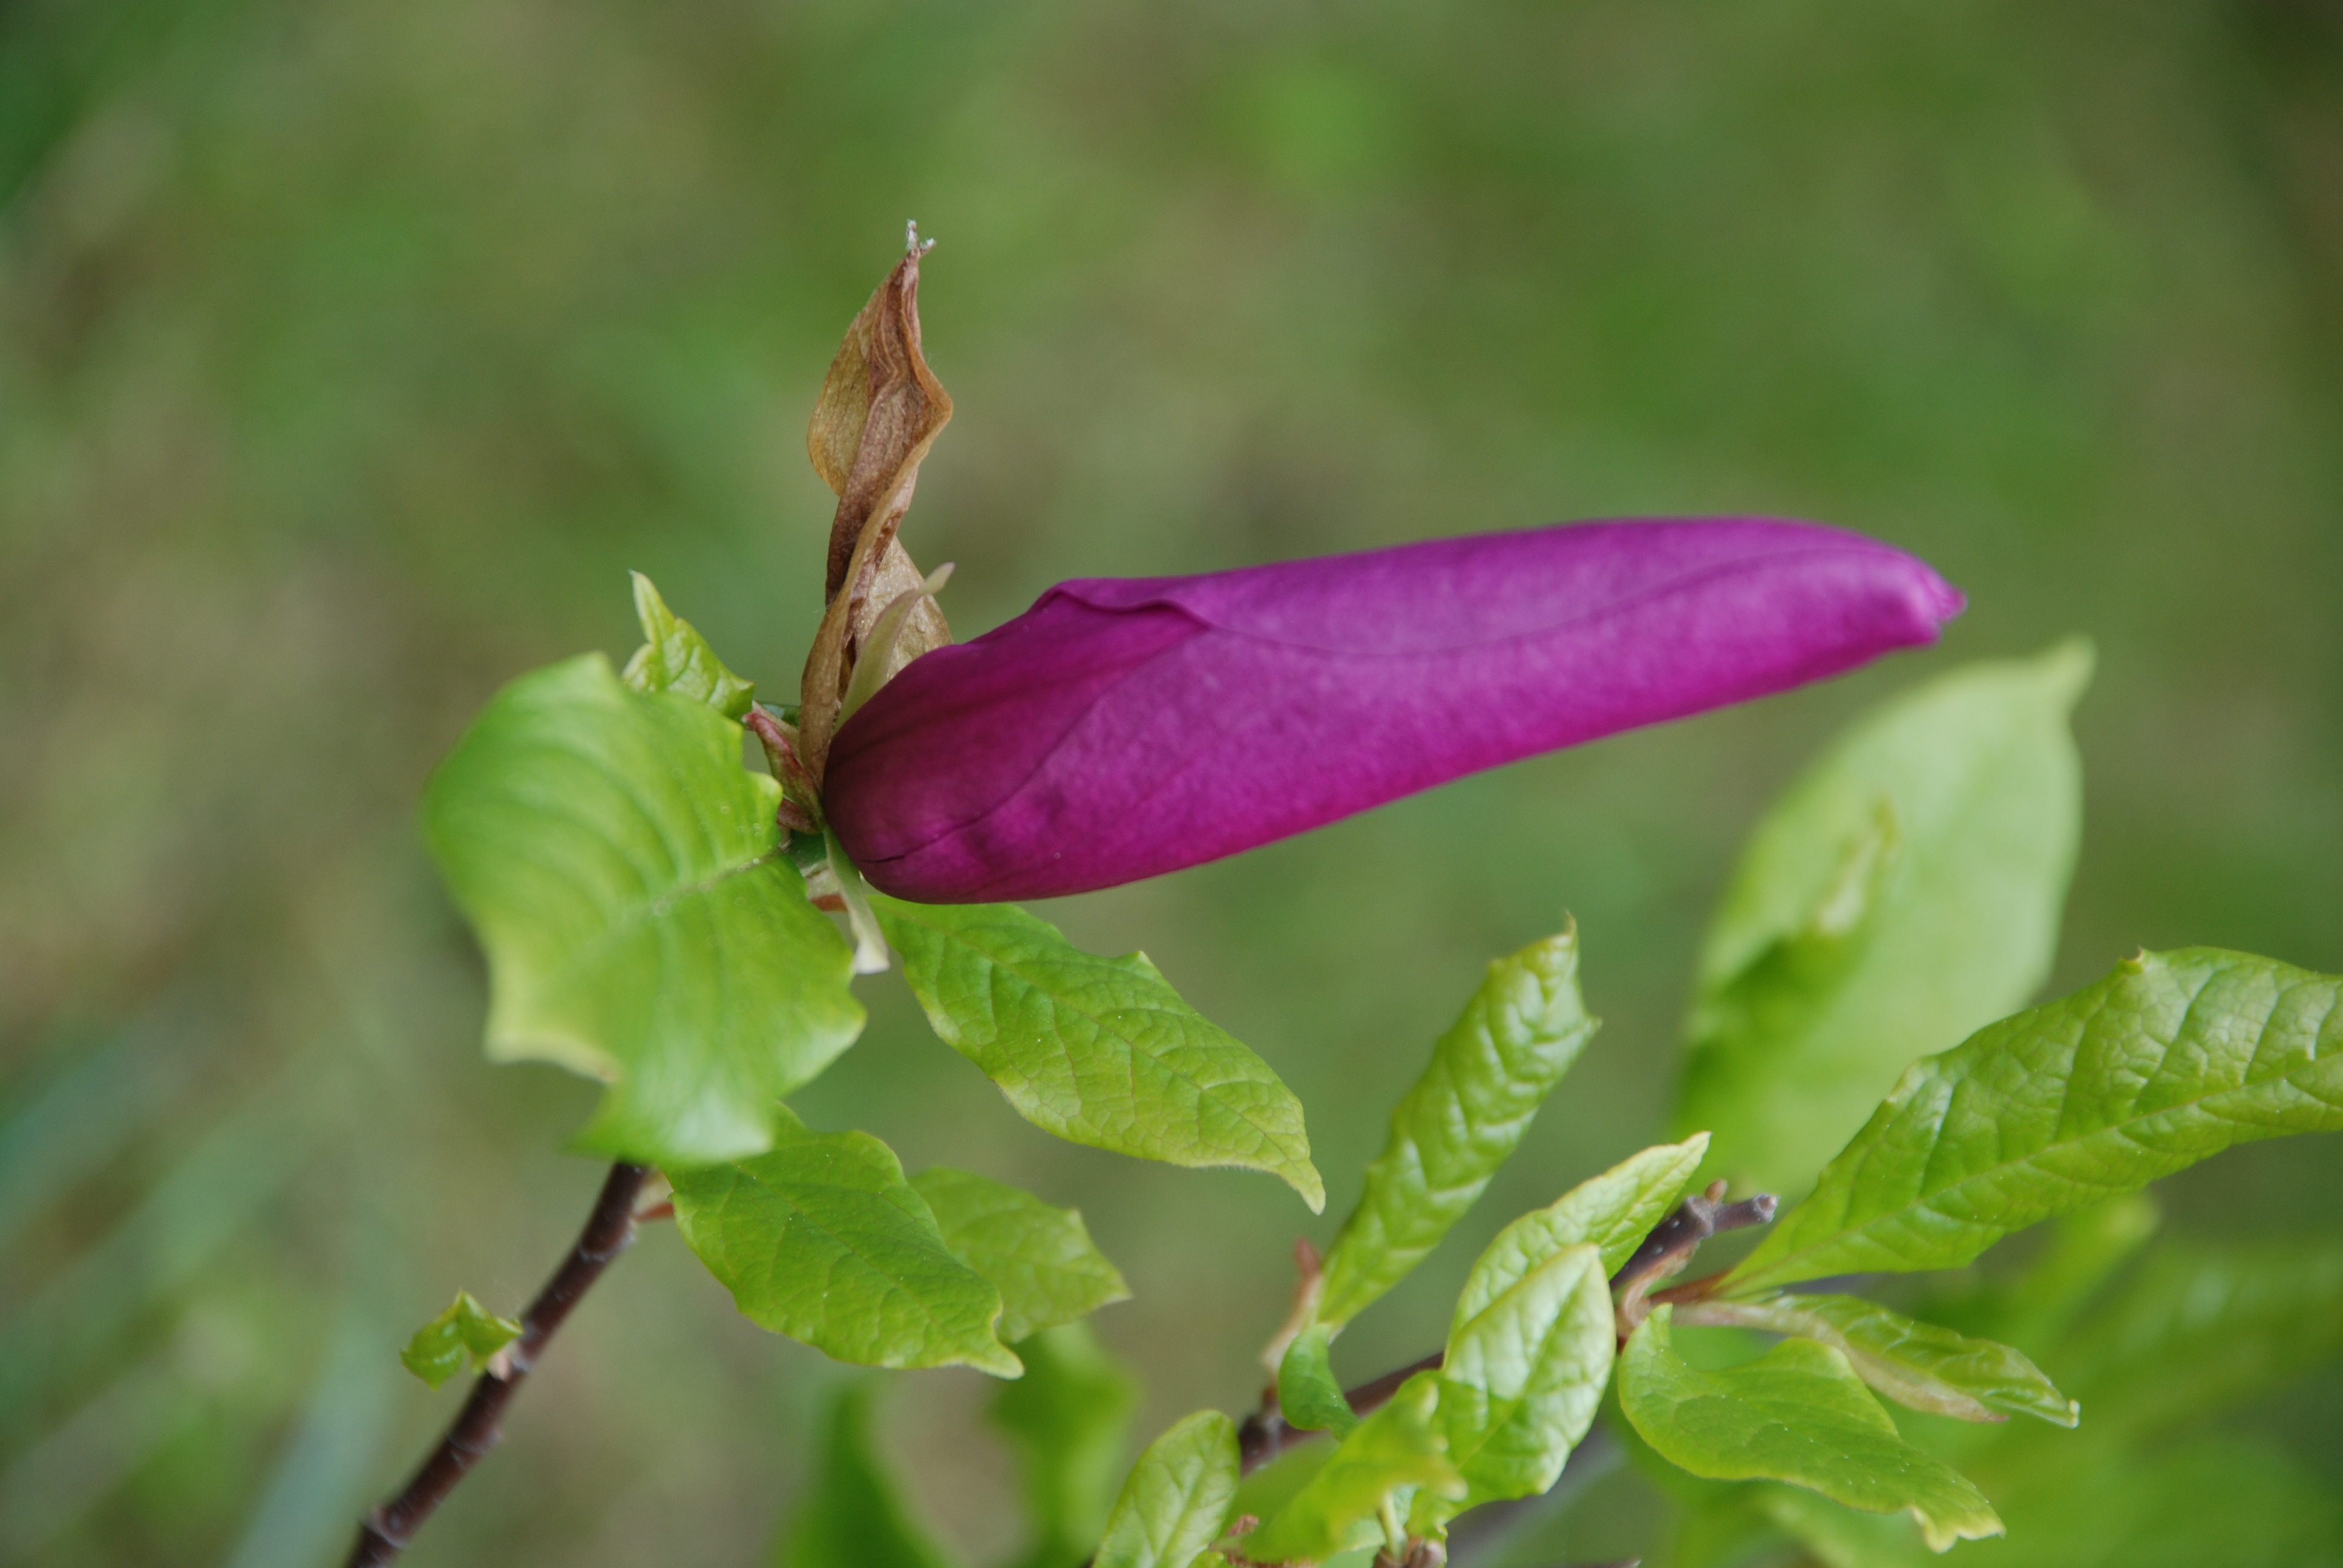
plant, leaf, flower, purple, petal, green, produce, botany, flora, wildflower, magnolia, bud, macro photography, flowering plant, magnolia blossom, plant stem, land plant